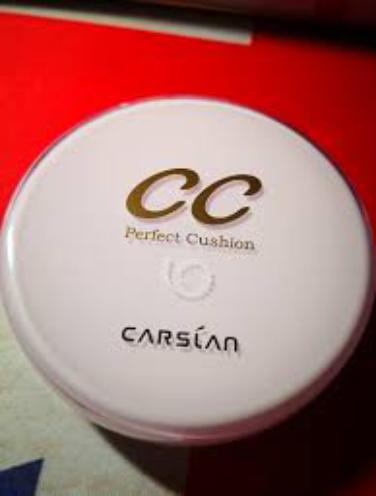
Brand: Carslan
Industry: Necessities